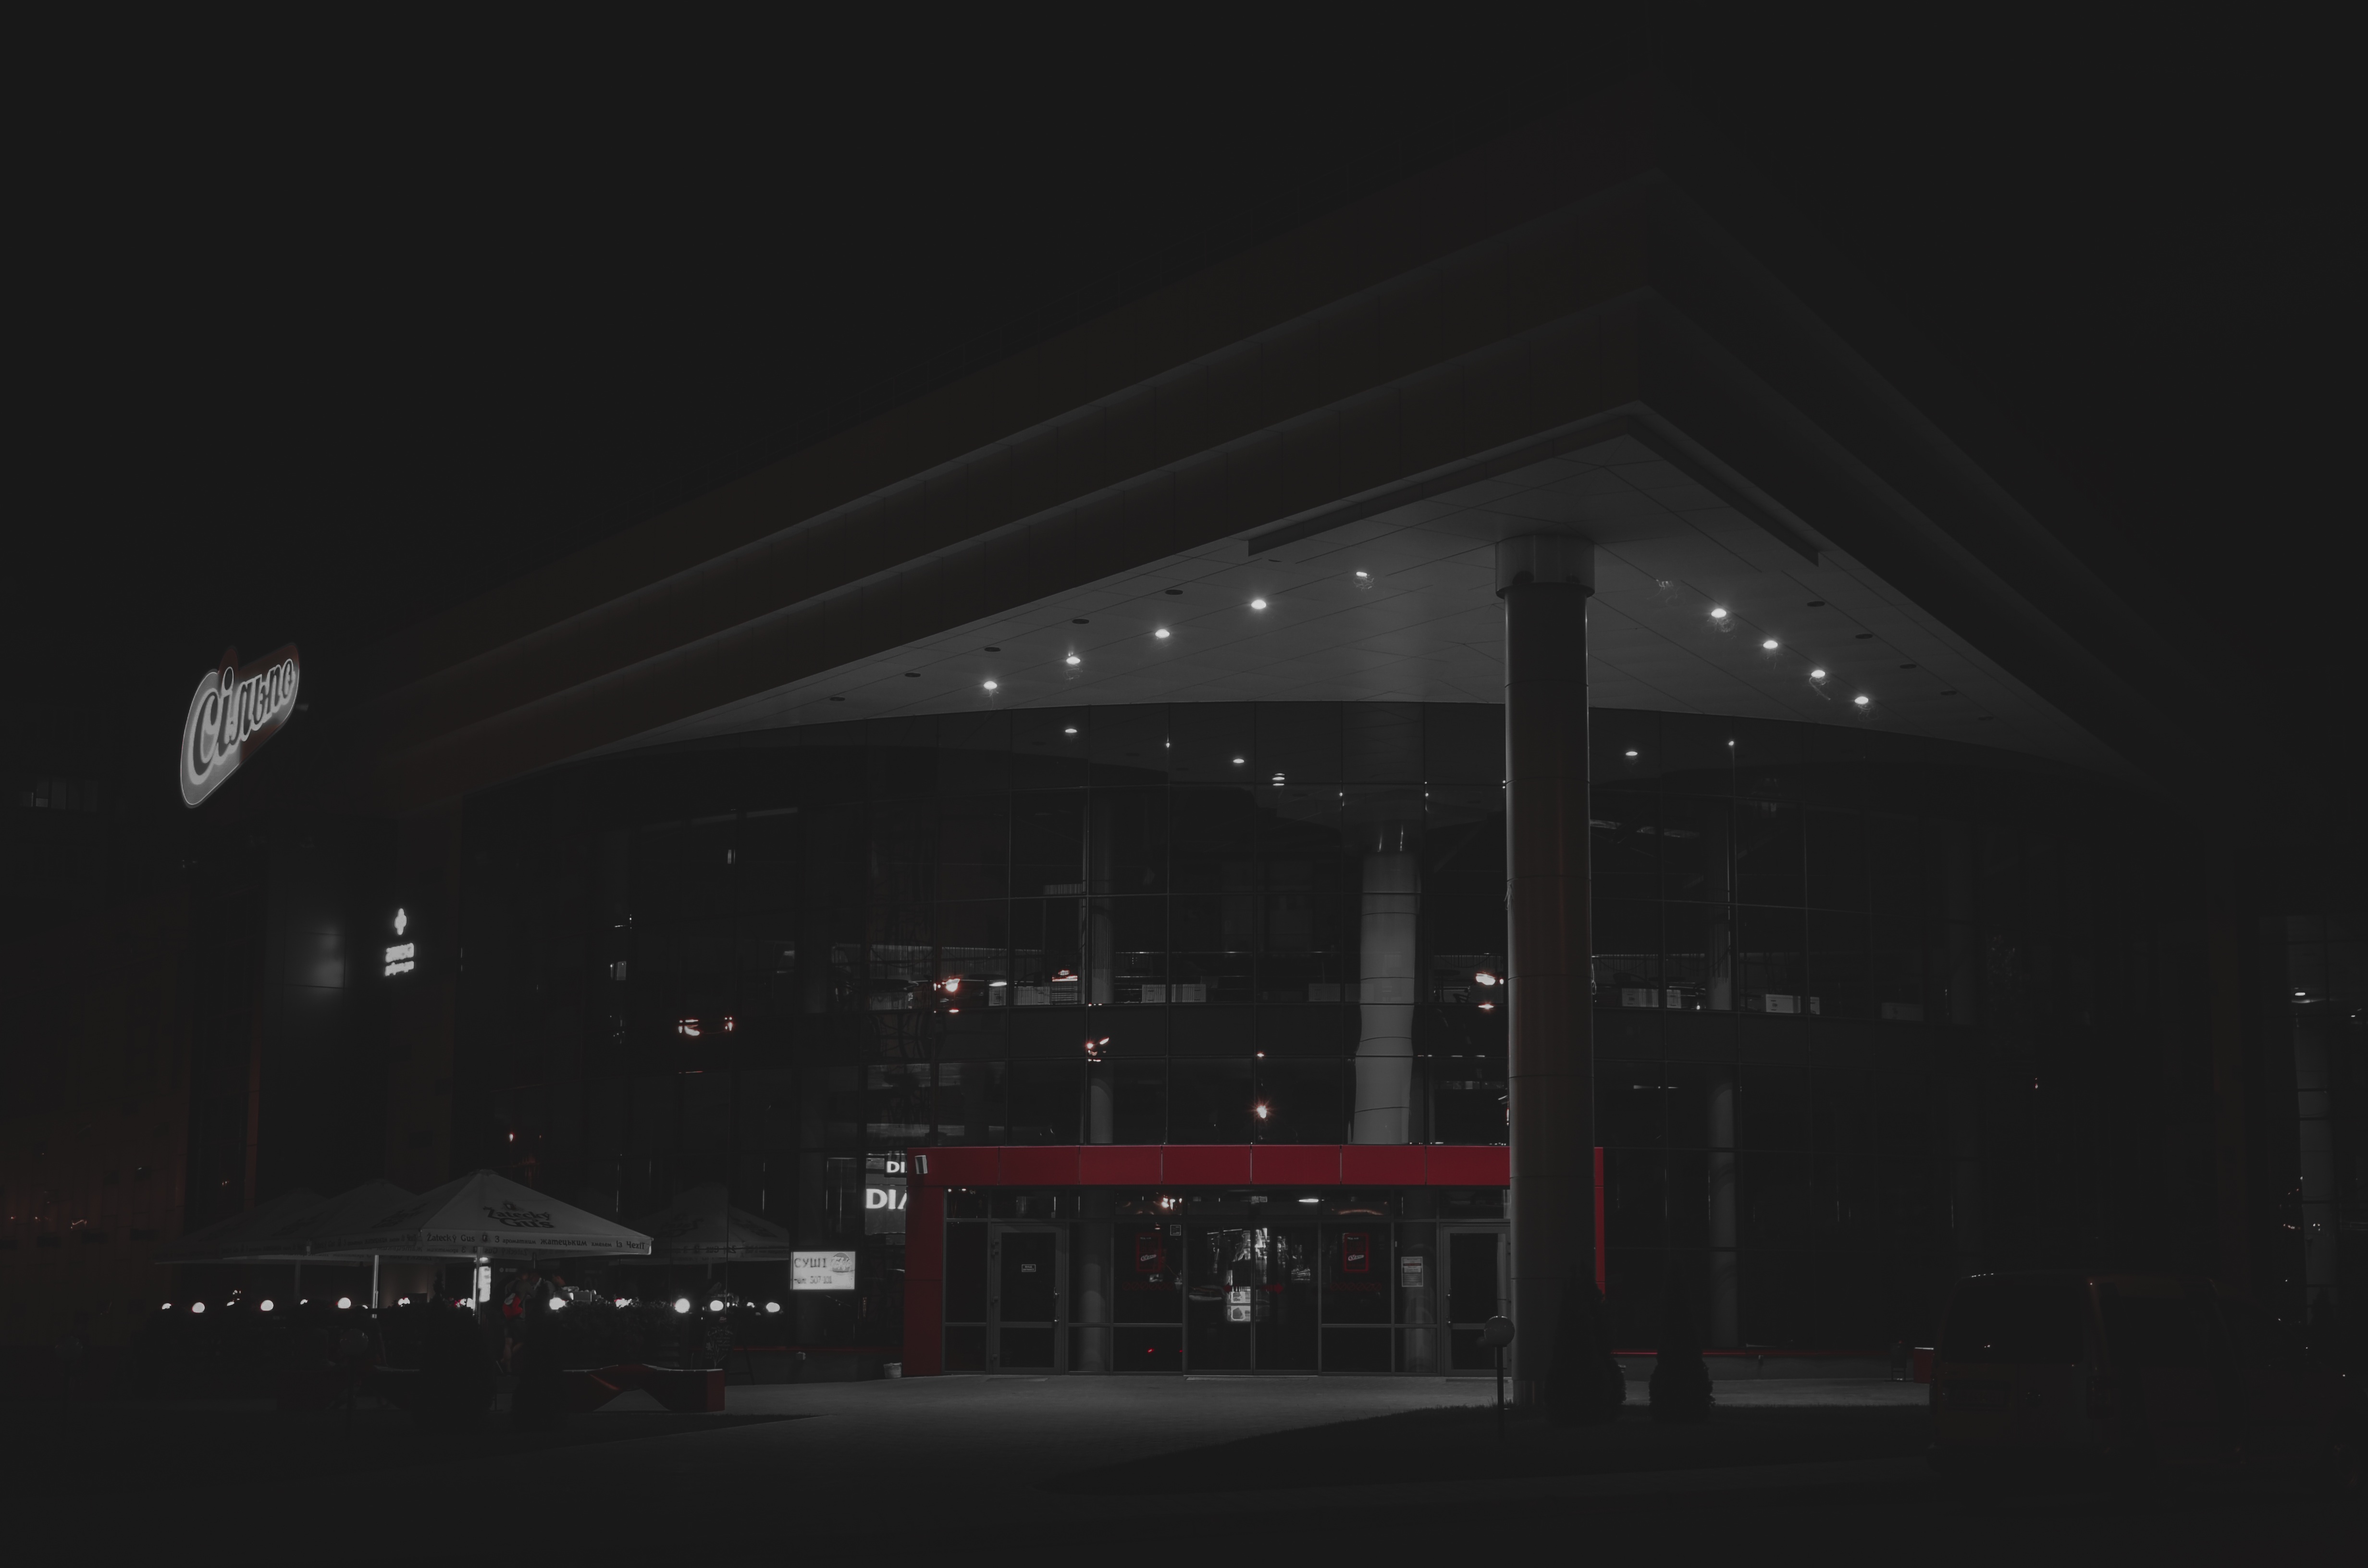
light, black and white, structure, night, ceiling, darkness, street light, black, monochrome, lighting, shape, monochrome photography